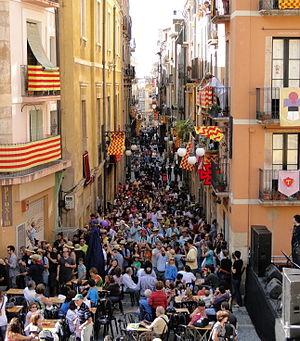
Rue Major durant le festival de Sainte Thècle, Tarragone, Espagne
Tarragone est une ville et une municipalité du sud de la Catalogne, en Espagne, capitale de la province de Tarragone et de la région du Tarragonès.